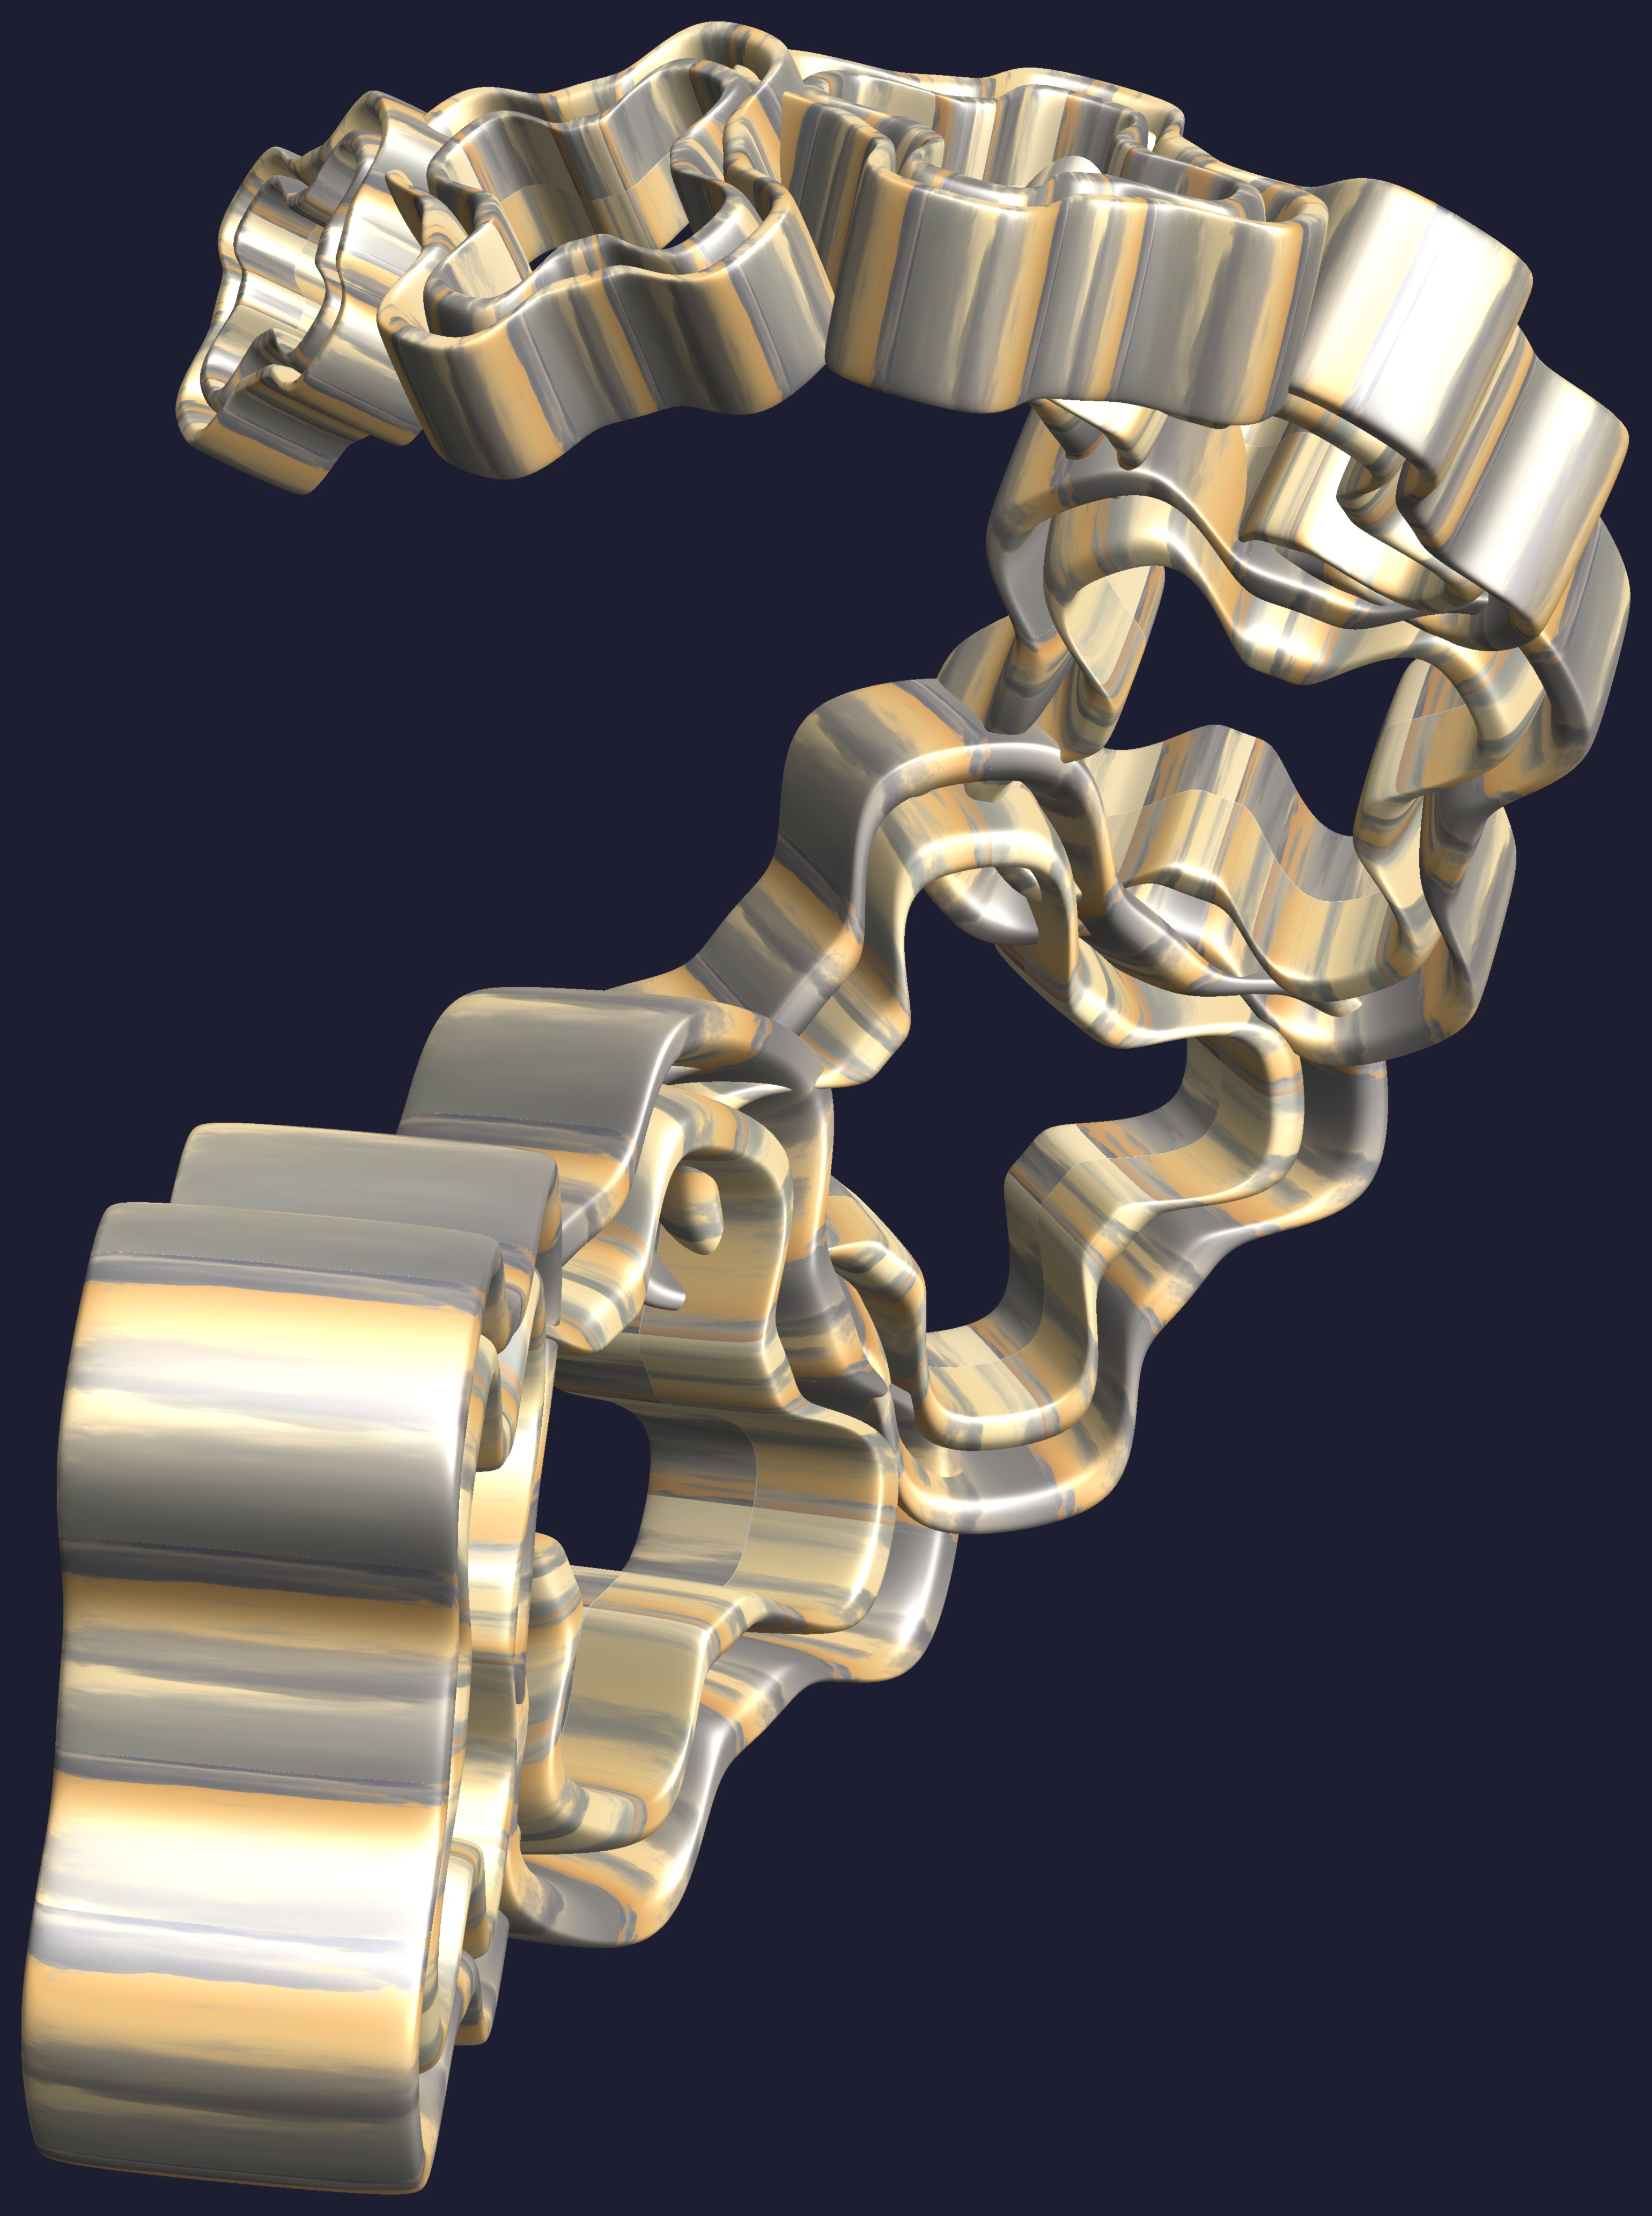
hand, structure, texture, spiral, chain, pattern, metal, arm, product, design, brass, symmetry, 3d, graphic, torus, mathematica, cg, parametricplot3d, code, program, algorithm, abstruct, mapping